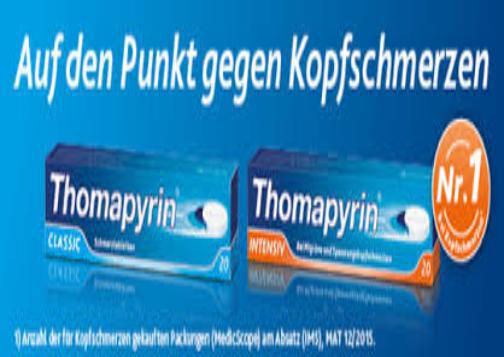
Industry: Medical